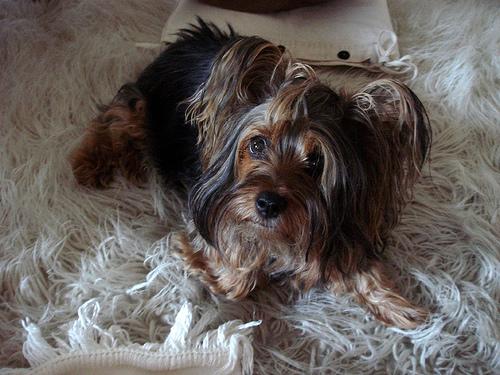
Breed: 231-n000081-silky_terrier